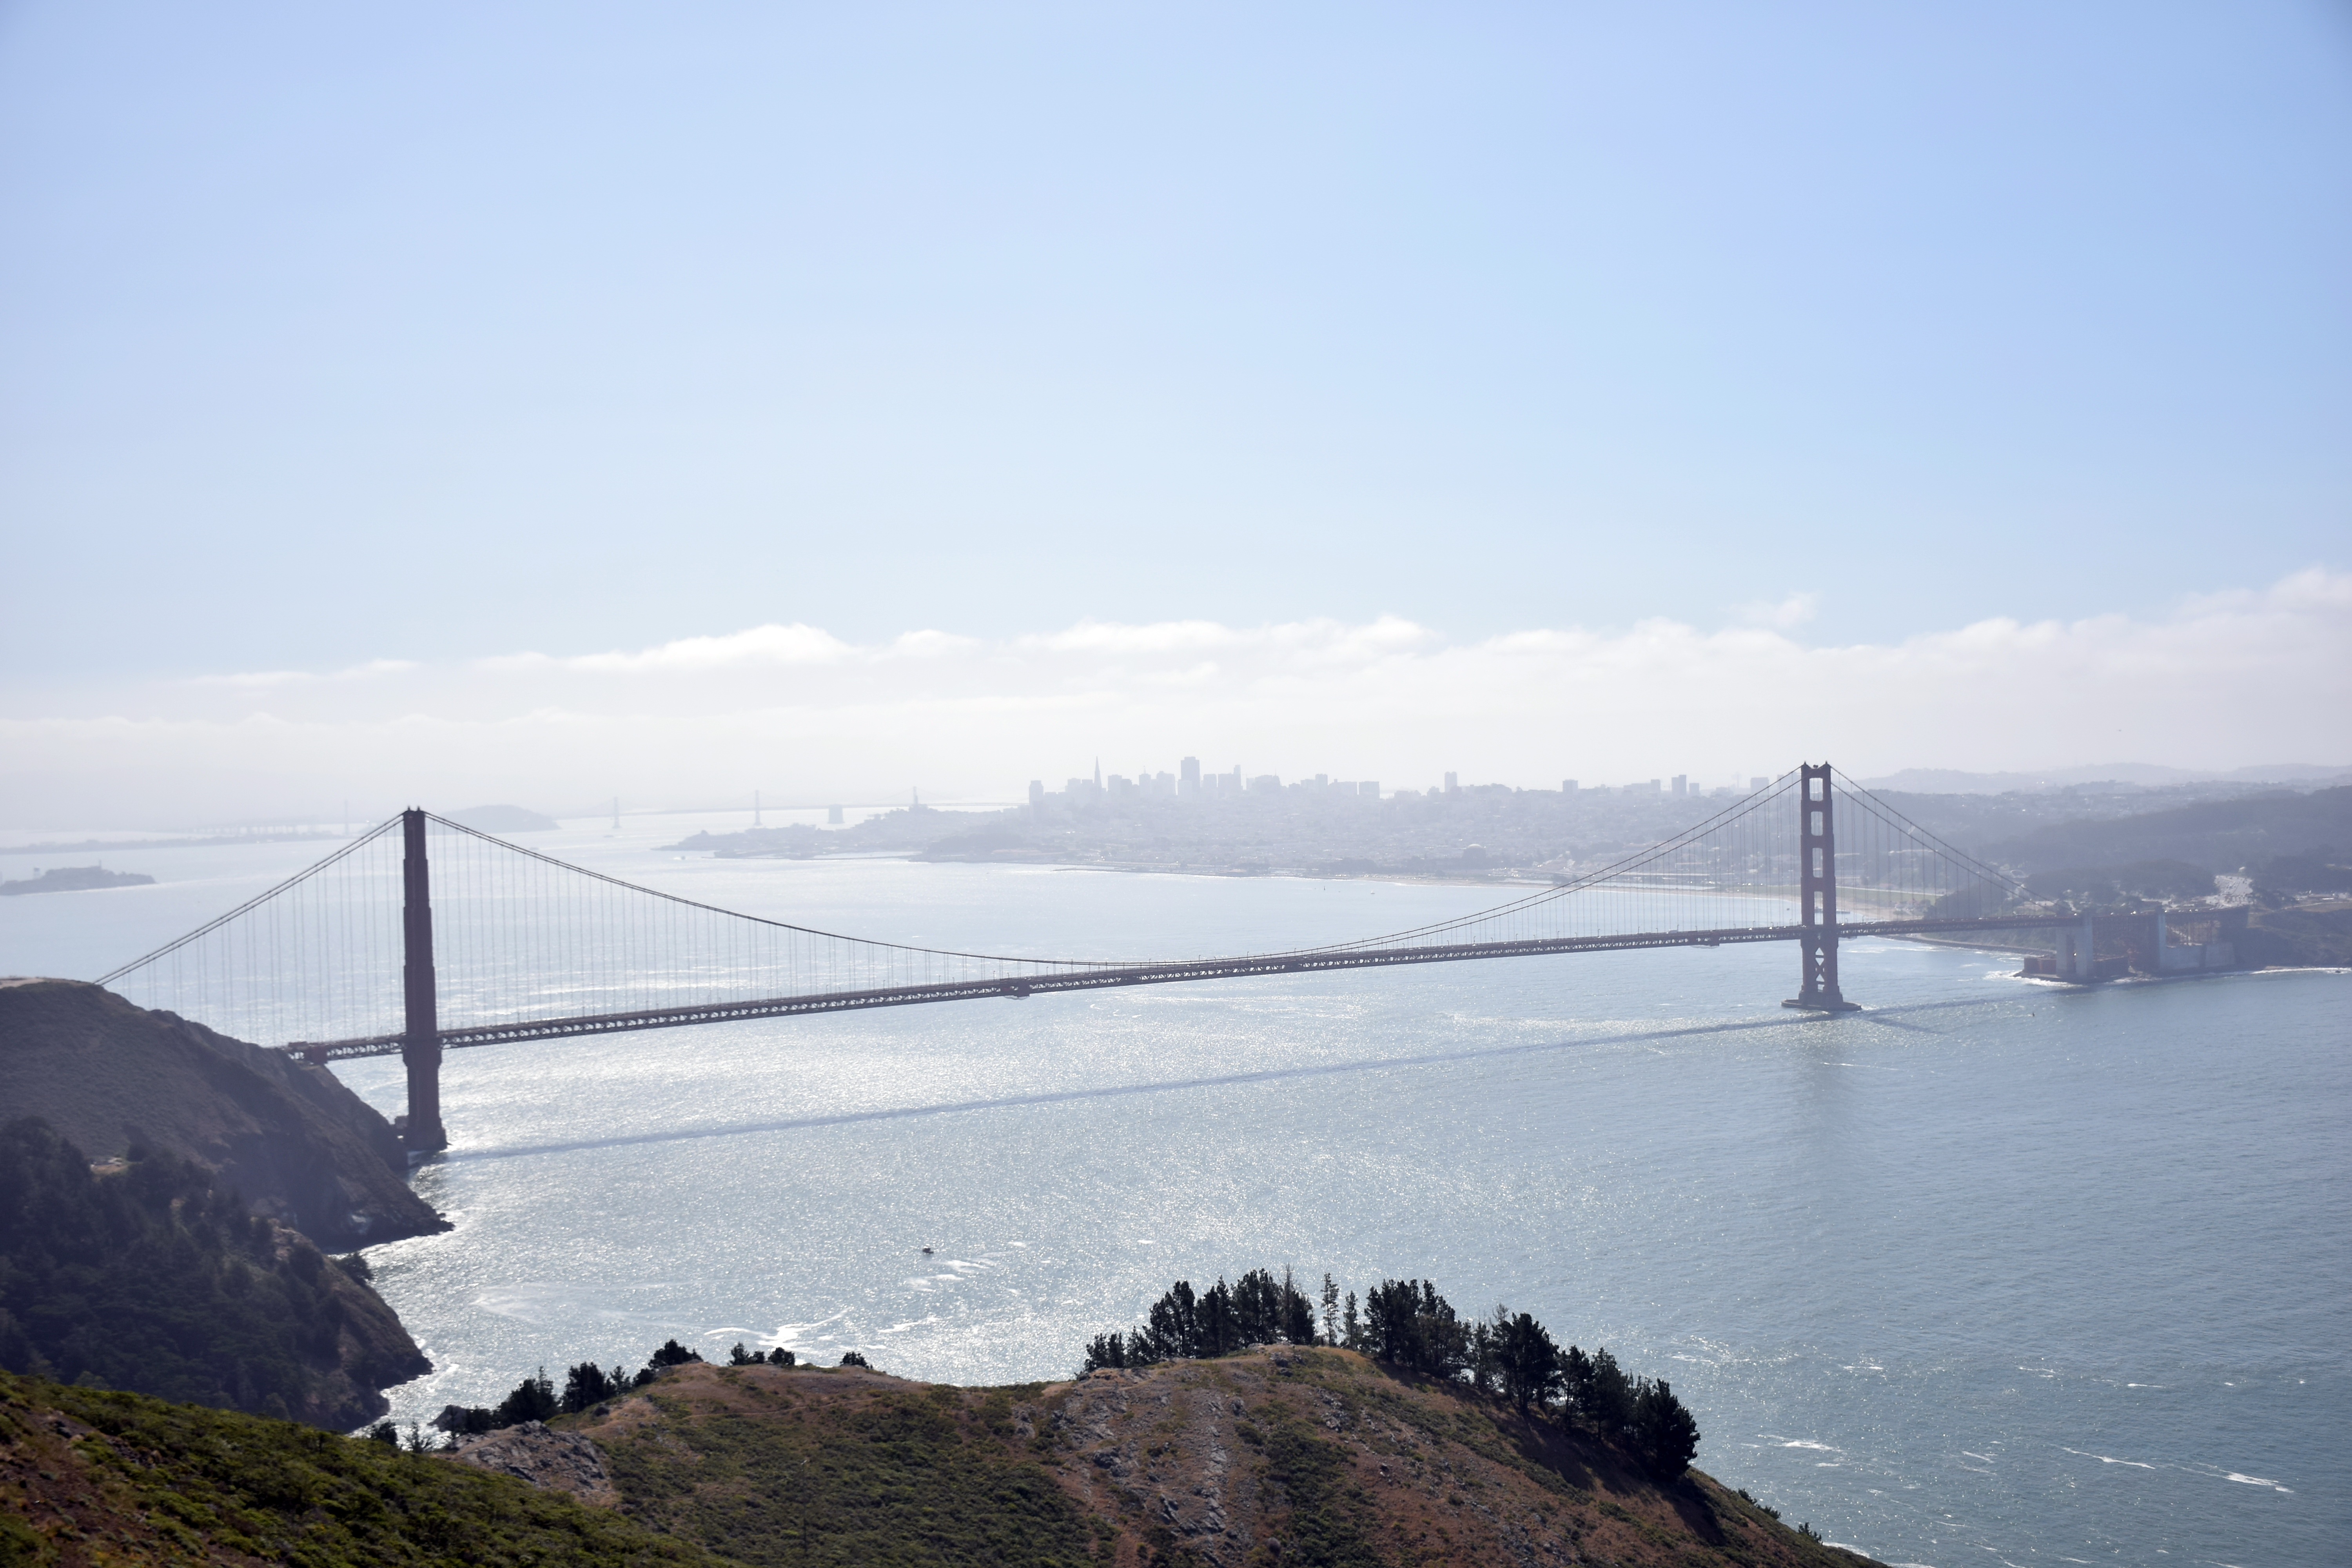
sea, coast, water, ocean, mountain, snow, bridge, morning, lake, river, vacation, tourist, golden gate bridge, san francisco, america, bay, landmark, reservoir, attraction, tourism, california, atmospheric phenomenon